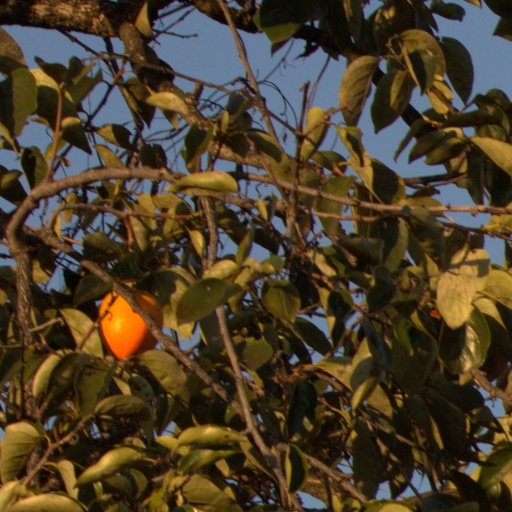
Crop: grape